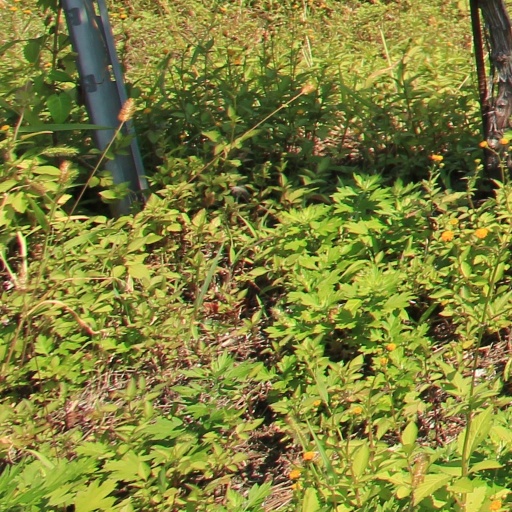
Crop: grape